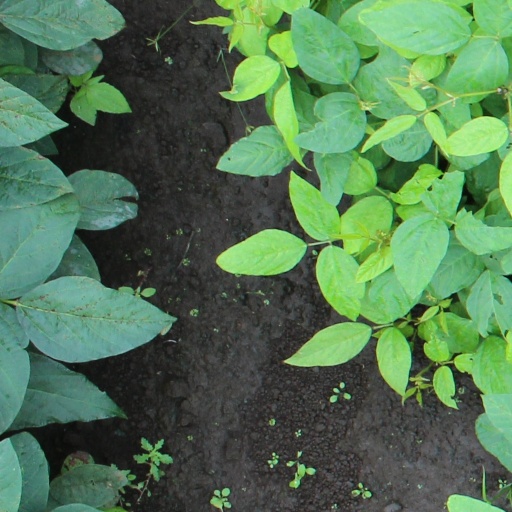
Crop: soybean